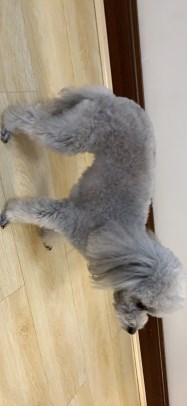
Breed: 2925-n000114-toy_poodle